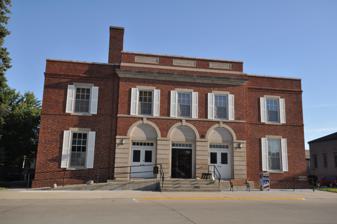
Building: Lake City Community Memorial Building
Country: United States of America
Year built: 1920
United States historic place Lake City Community Memorial Building U.S. National Register of Historic Places Show map of Iowa Show map of the United States Location 118 E. Washington St. Lake City, Iowa Coordinates 42°16′06″N 94°43′58″W / 42.26833°N 94.73278°W / 42.26833; -94.73278 Area less than one acre Built 1920 Built by Arthur H. Neumann & Co. Architect Proudfoot, Bird & Rawson Architectural style Classical Revival MPS Lake City Iowa MPS Architectural Legacy of Proudfoot & Bird in Iowa MPS NRHP reference No. 90001210 Added to NRHP August 27, 1990 The Lake City Community Memorial Building is a historic structure located in Lake City, Iowa , United States.  The building was built as a memorial to those who served in the American Civil War , the Spanish–American War , and World War I . It was a project of the women in the Lake City Civic Improvement Society, a Progressive Era organization that exemplified civic involvement and community cohesion. They provided the funding while the city council was responsible for its development. The two-story, brick Neoclassical structure was designed by the Des Moines architectural firm of Proudfoot, Bird & Rawson , and it was built by Arthur H. Neumann & Co., also of Des Moines. The main auditorium sat 750 people, and had a stage on the north side. It has subsequently been removed to increase the seating capacity. There was also a room for the city council chambers, which no longer meets here, a Memorial Room for use by the American Legion , kitchen facilities, and a women's meeting room. Across the top of the main facade are three limestone panels with the words "Soldiers," "Sailors," and "Marines" inscribed on them. In the arches above the three doors are inscriptions of the names of important battlegrounds from the three wars. Above the first door are: " Shiloh , Gettysburg , Antietam ;" above the second, " Santiago , Manila , San Juan ;" and above the third, " St. Mihiel , Argonne , Chateau Thierry ." The building was listed on the National Register of Historic Places in 1990. References